List of Chinese schools in the United States

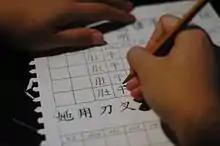
A student practices writing Chinese characters.

The following is a list of Chinese schools in the United States for children and adult learners.